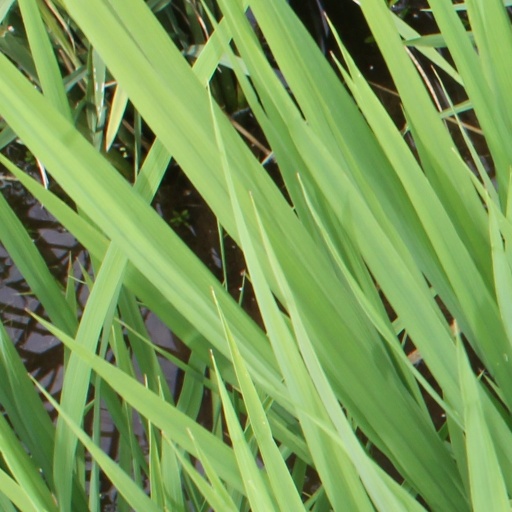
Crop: rice